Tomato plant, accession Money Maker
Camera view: vertical (180 deg); turntable rotation: 30 degrees
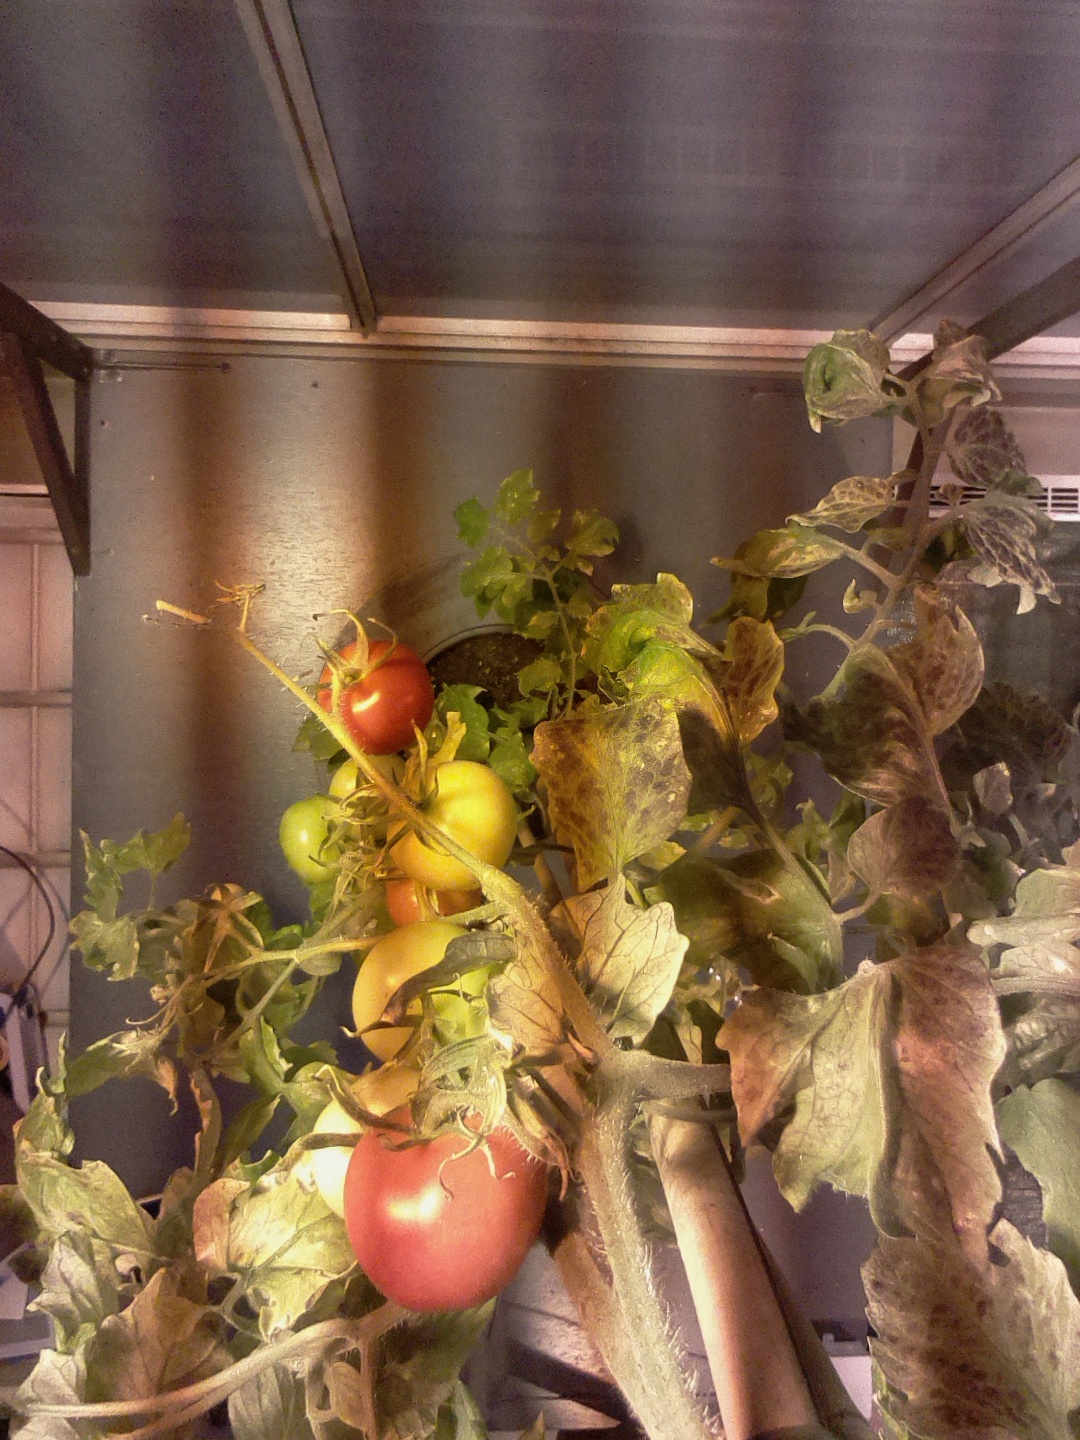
BBCH growth stage 82: 20%-30% of fruits show typical fully ripe color